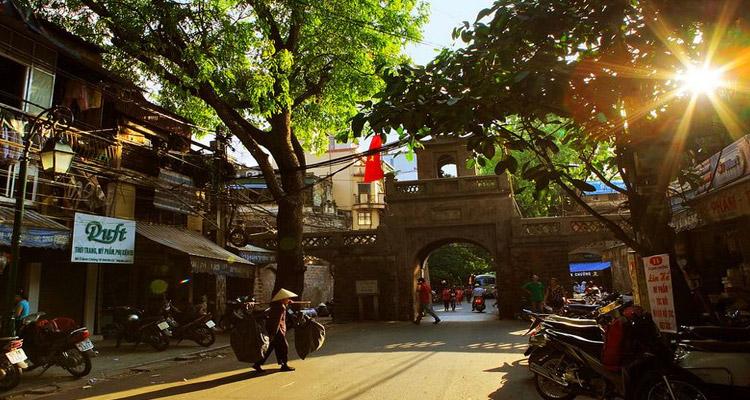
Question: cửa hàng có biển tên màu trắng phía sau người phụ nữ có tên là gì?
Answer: có tên là duft